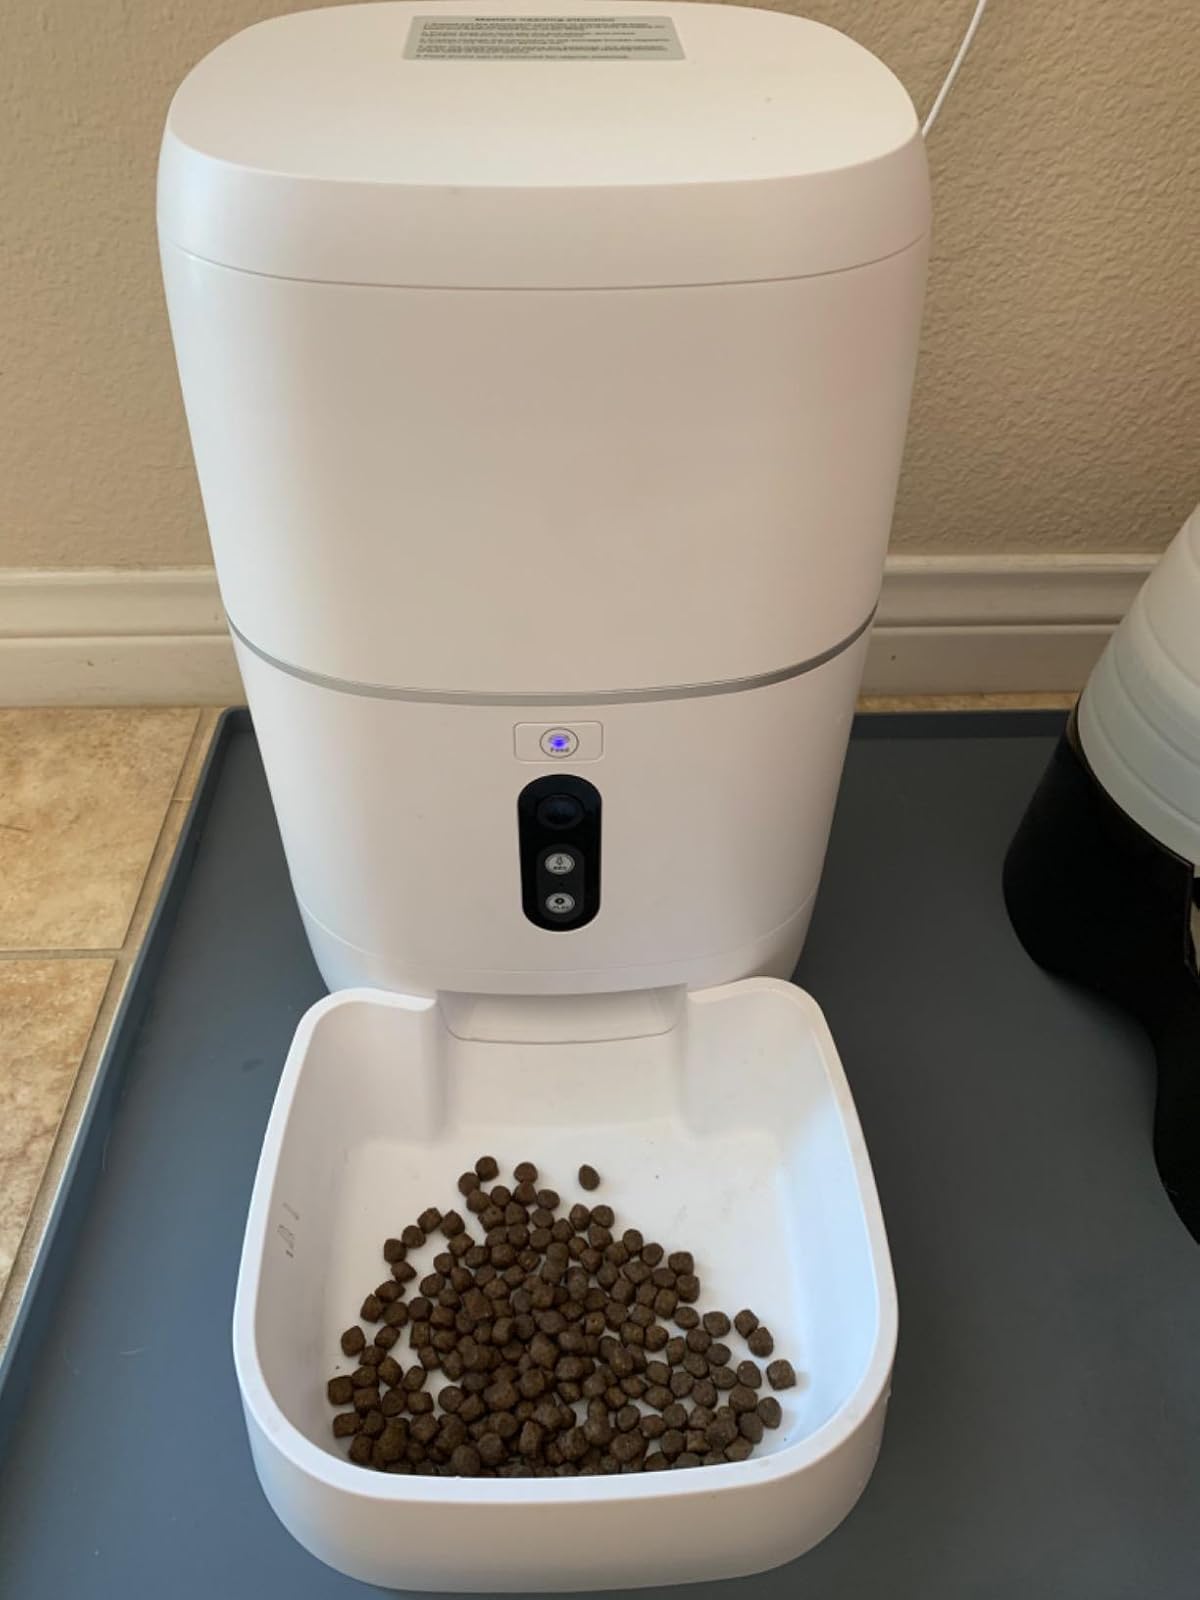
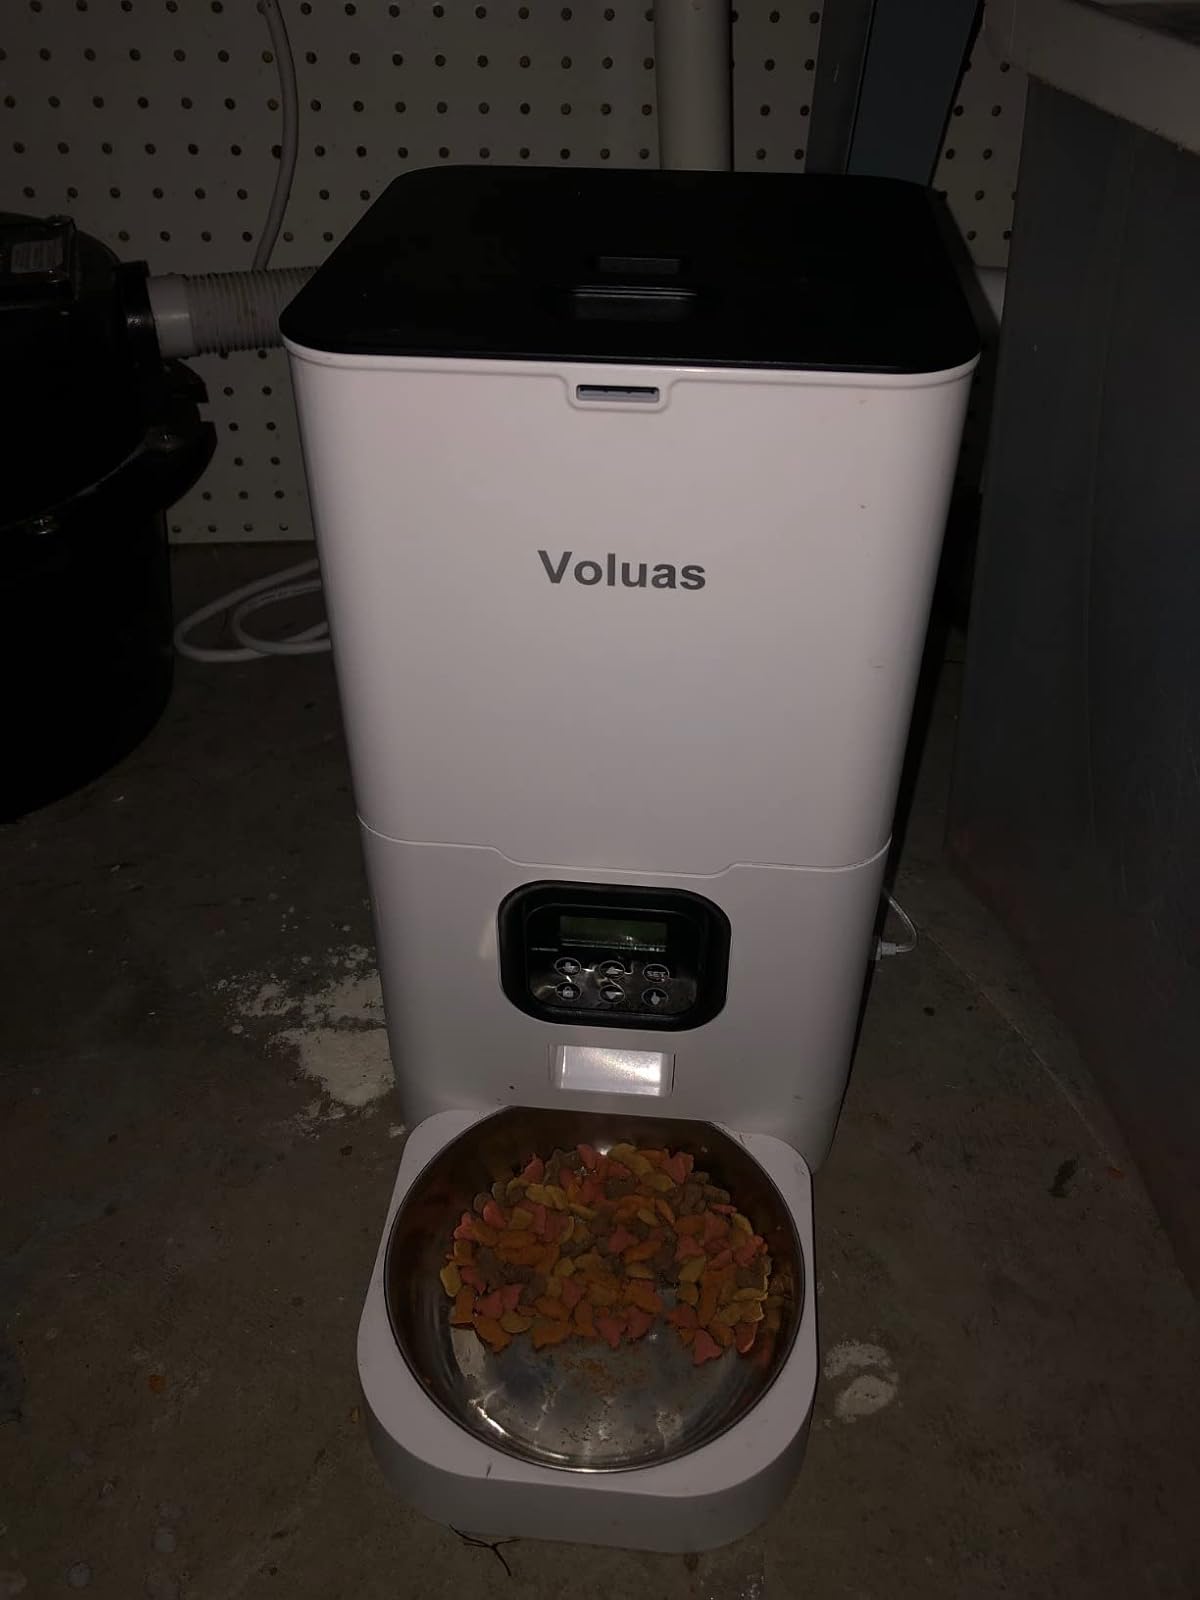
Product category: items_feeder
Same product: no